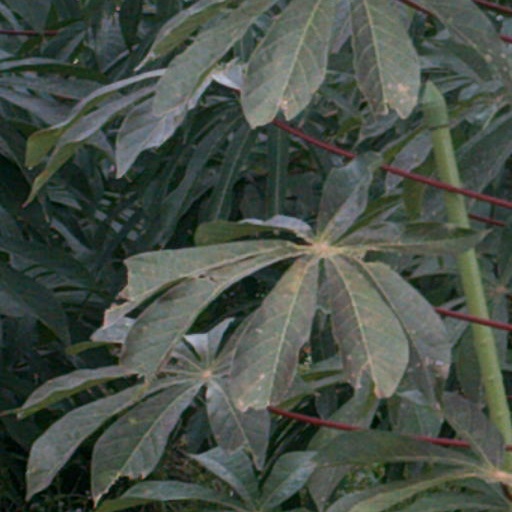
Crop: cassava